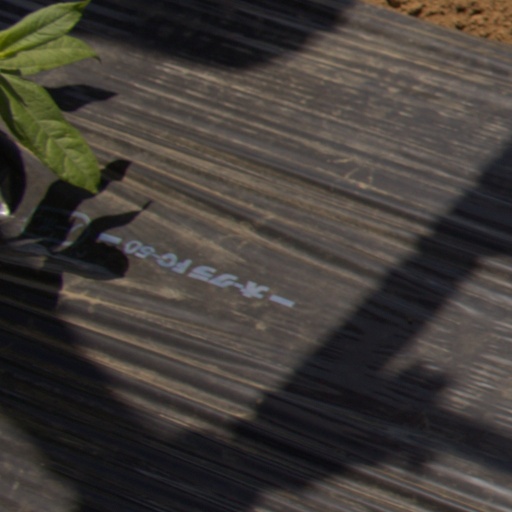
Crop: Jerusalem artichoke